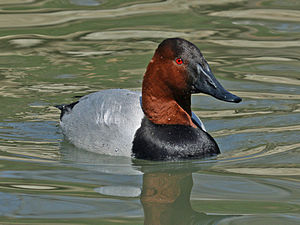
Stor taffeland
Stor taffeland er en dykand, der lever i Alaska, Kanada og det nordvestlige USA.